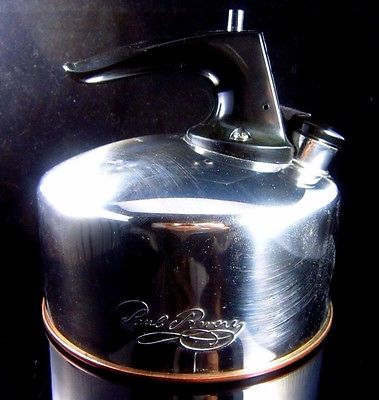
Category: kettle